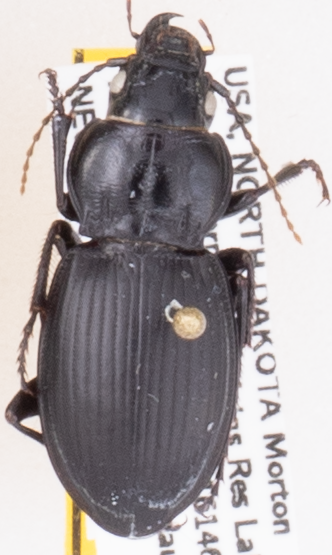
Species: Cyclotrachelus torvus
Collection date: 2019-08-06
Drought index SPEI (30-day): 0.362
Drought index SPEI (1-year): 1.13
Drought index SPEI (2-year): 1.082